Pax Mongolica

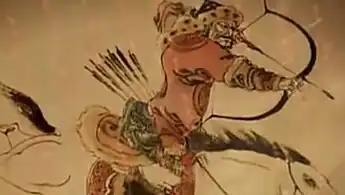
Mongol warrior on horseback, preparing a mounted archery shot

Mongolia's central geographical position on the Asian continent was an important reason why it was able to play such a large role in the trade system. The Mongol army was easily able to assert strong rule throughout most of the empire. The military ensured that supply lines and trade routes flowed smoothly; permanent garrisons were established along trade routes to protect the travelers on these routes. Complex local systems of taxation and extortion that were prevalent before Mongol rule were abolished to ensure the smooth flow of merchants and trade through the empire. A system of weights-and-measures was also standardised. To make the voyage on the trade routes less harrowing, the Mongols went as far as to plant trees along the roads to shade the merchants and travelers in the summer months; stone pillars were used to mark the roads where trees could not grow.